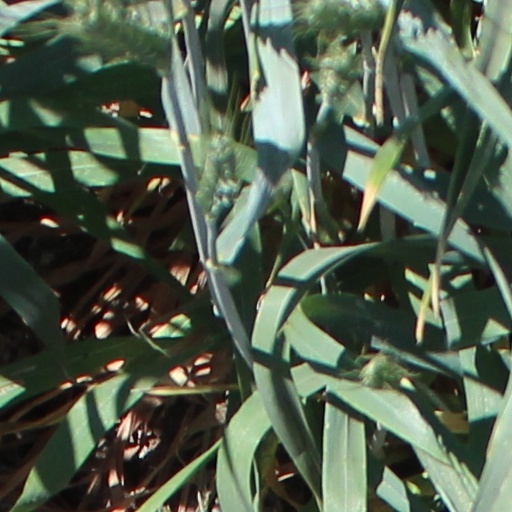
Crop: wheat